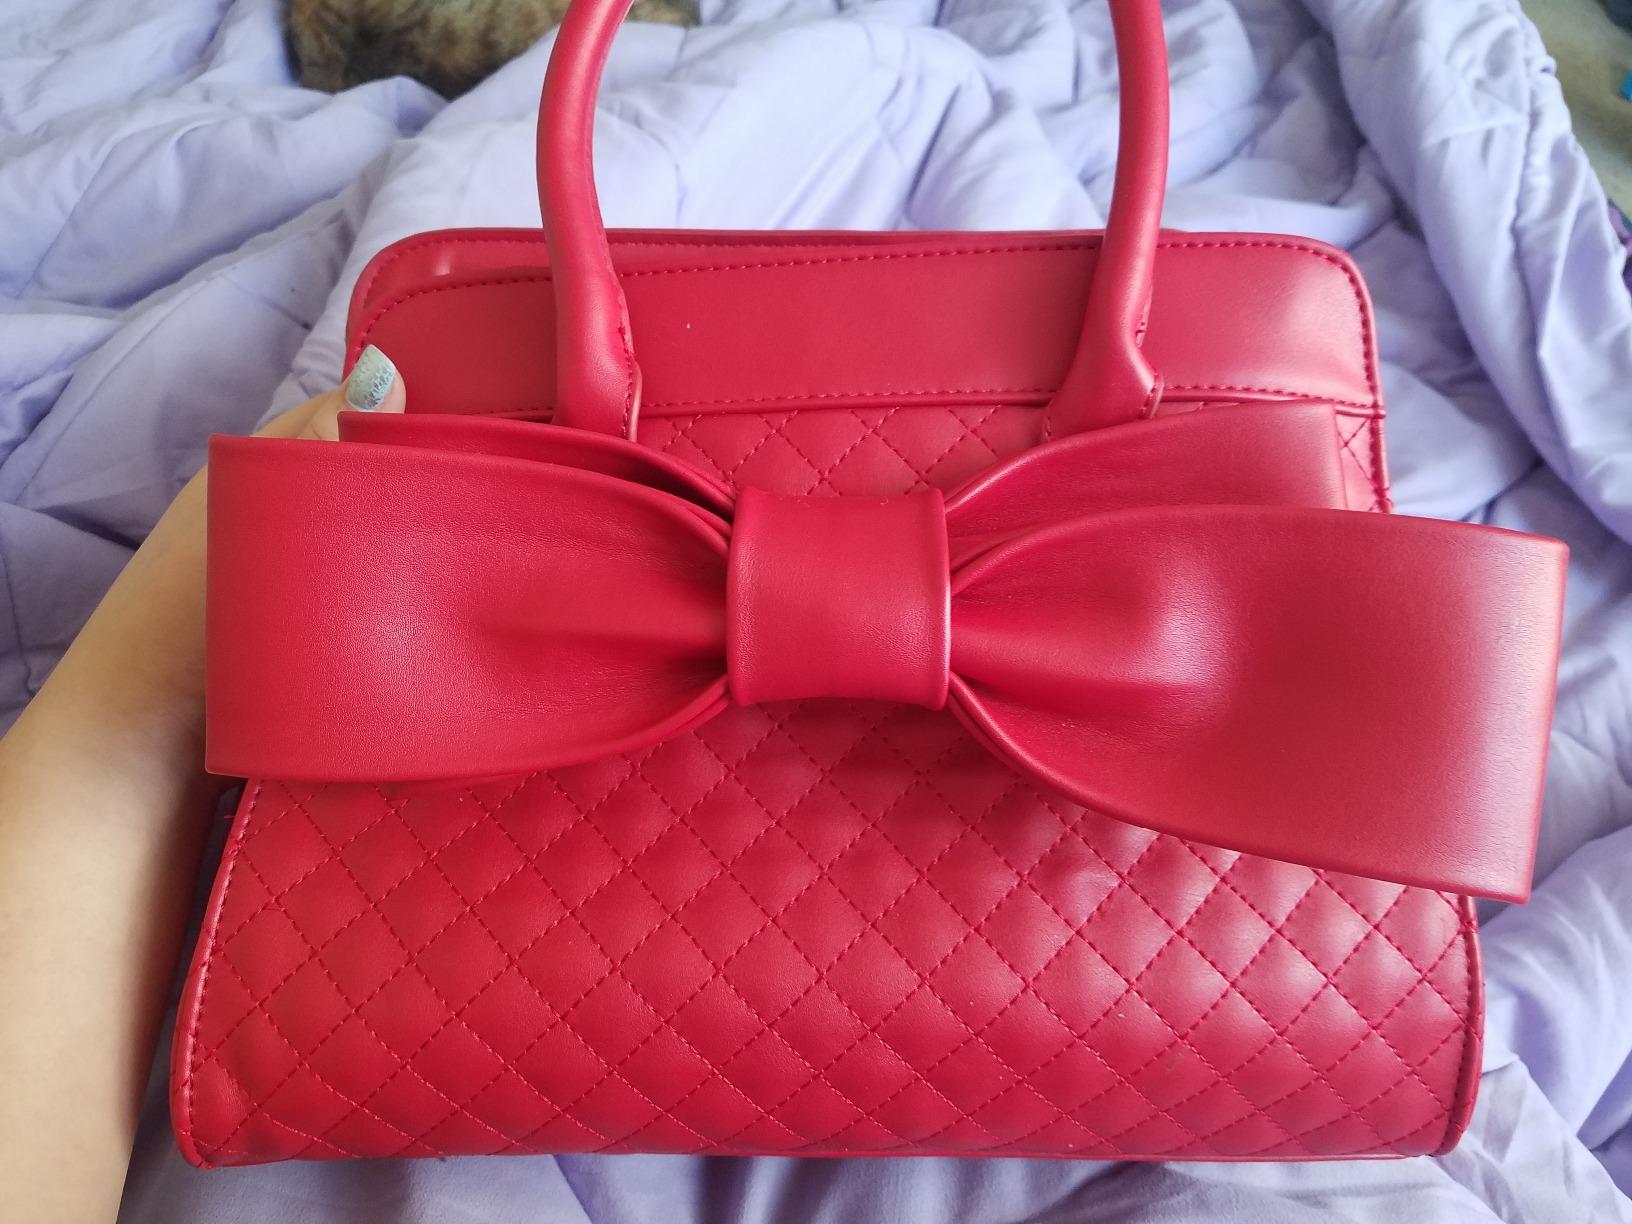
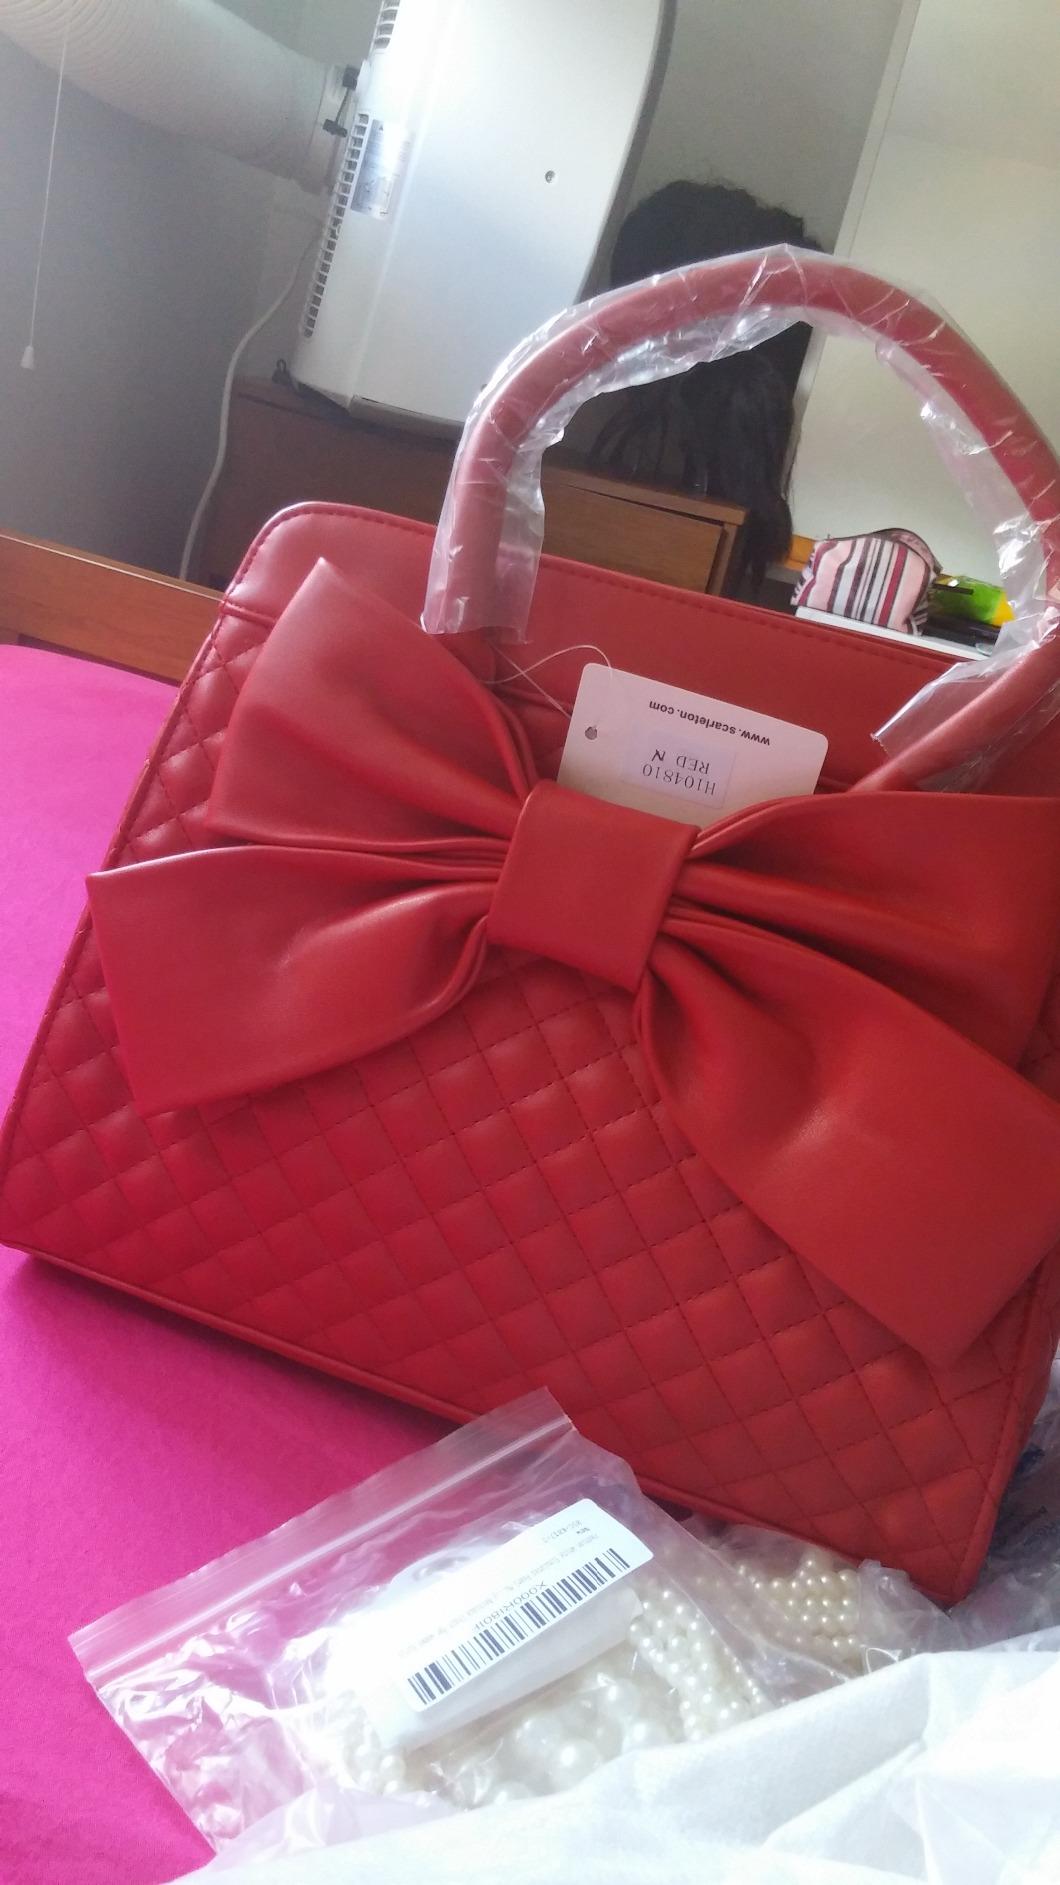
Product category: accessories_handbag
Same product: yes